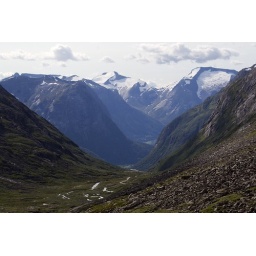
Half way down from Strynefjellet. The old road over the mountain where you can visit Stryn summer ski centre.